Spetses

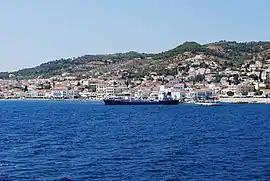

Spetses ("Pityussa") is an island in Attica, Greece. It is counted among the Saronic Islands group. Until 1948, it was part of the old prefecture of Argolis and Corinthia Prefecture, which is now split into Argolis and Corinthia. In ancient times, it was known as Pityussa.